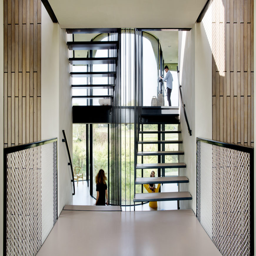
this view is from a hallway leading to one of the other wings .